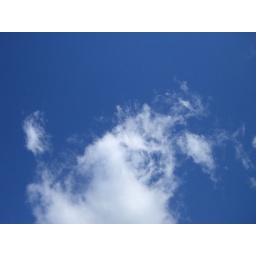
clouds in the sky